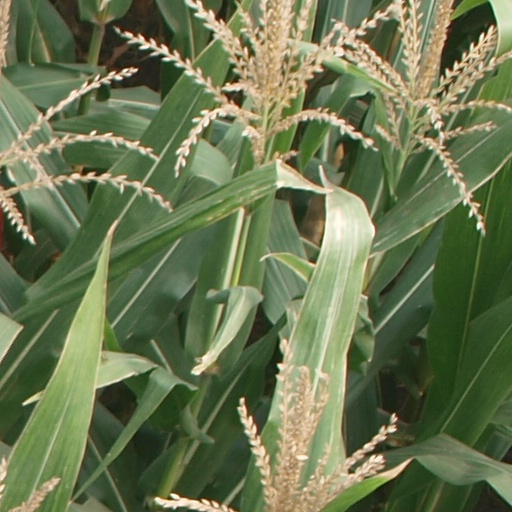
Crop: maize; corn